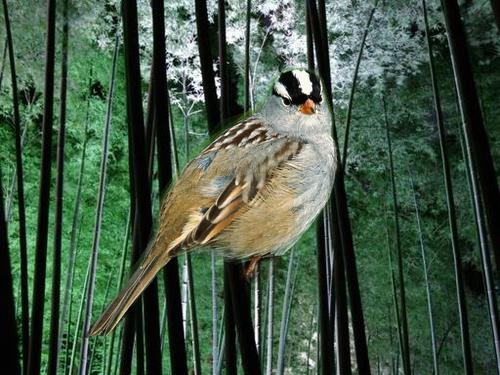
Bird species: White_crowned_Sparrow
Bird type: landbird
Background: land